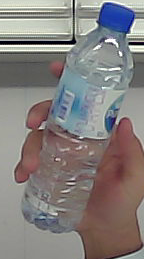
Product: nestle_water